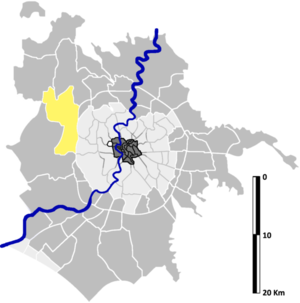
Casalotti est une zona di Roma située à l'ouest de Rome dans l'Agro Romano en Italie. Elle est désignée dans la nomenclature administrative par Z.XLVIII et fait partie des Municipio XVIII et XIX. Sa population est de 37 052 habitants répartis sur une superficie de 44,38 km².